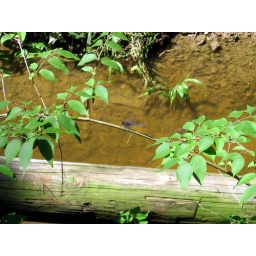
Olney, July 2008. A dragonfly hanging out by a discarded telephone pole that ended up in the creek.